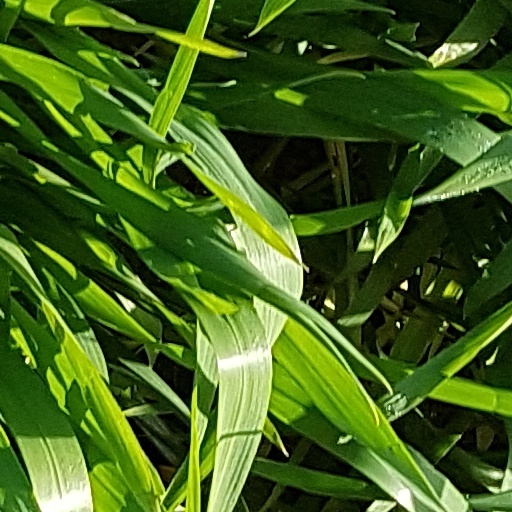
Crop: wheat